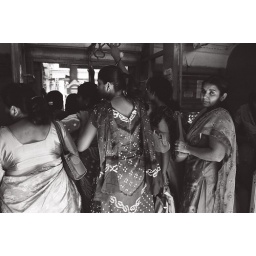
Bombay. the women coach in local train